XHEMW-FM

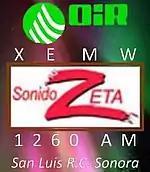
Logo used as Sonido Zeta

XEMW received its concession on January 20, 1962. It was owned by Francisco González Magallanes and originally broadcast on 1270 kHz as a 1,000-watt daytimer.